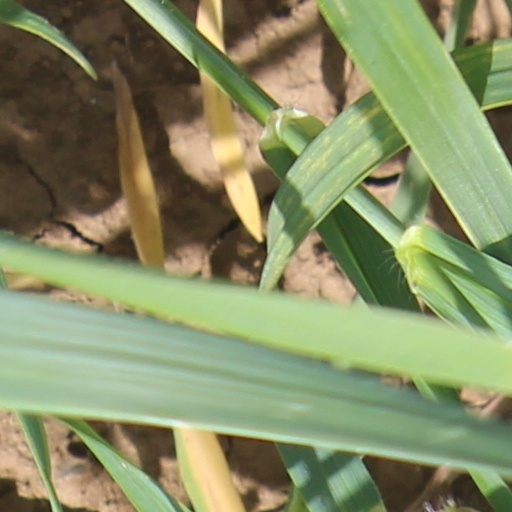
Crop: wheat